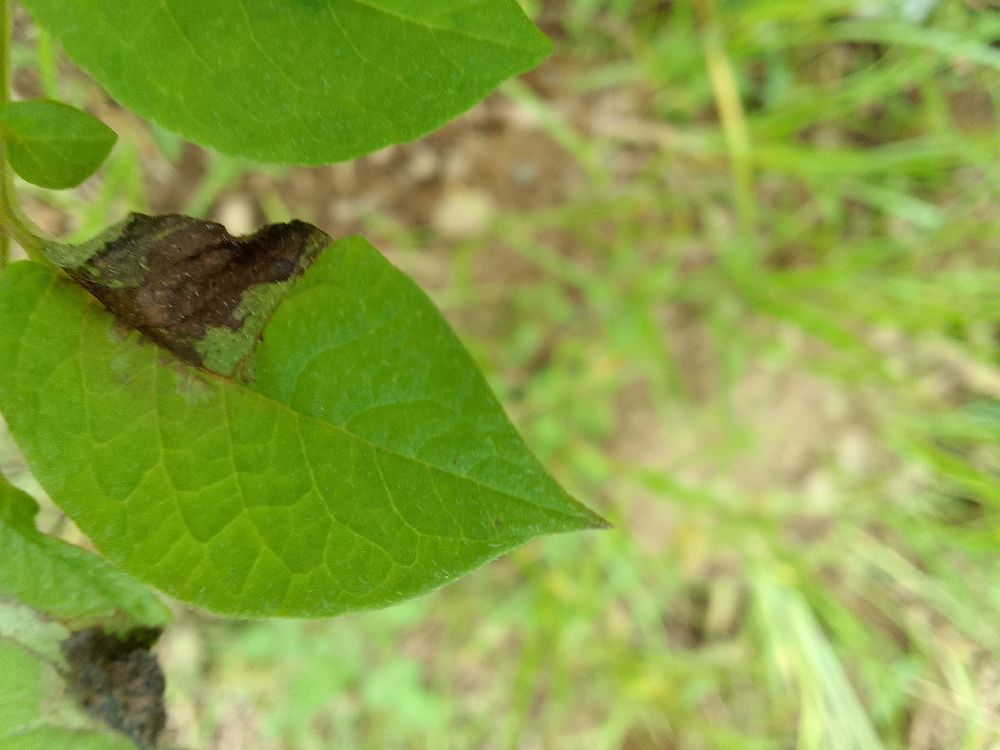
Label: Late blight